Oberwangen railway station

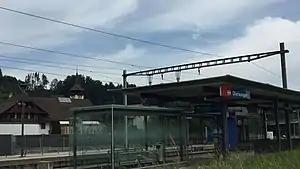
The station platforms in 2018

Oberwangen railway station is a railway station in the municipality of Köniz, in the Swiss canton of Bern. It is an intermediate stop on the standard gauge Lausanne–Bern line of Swiss Federal Railways.